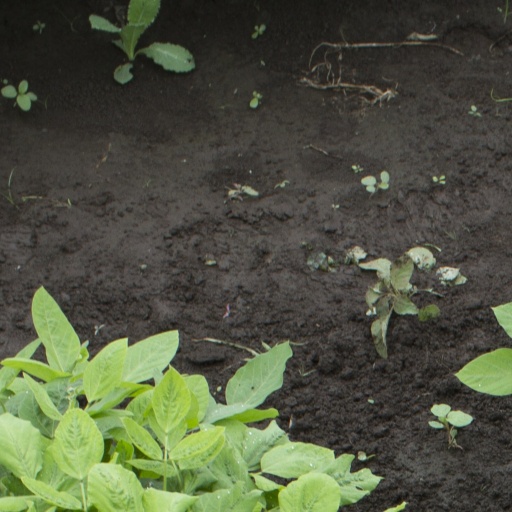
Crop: soybean